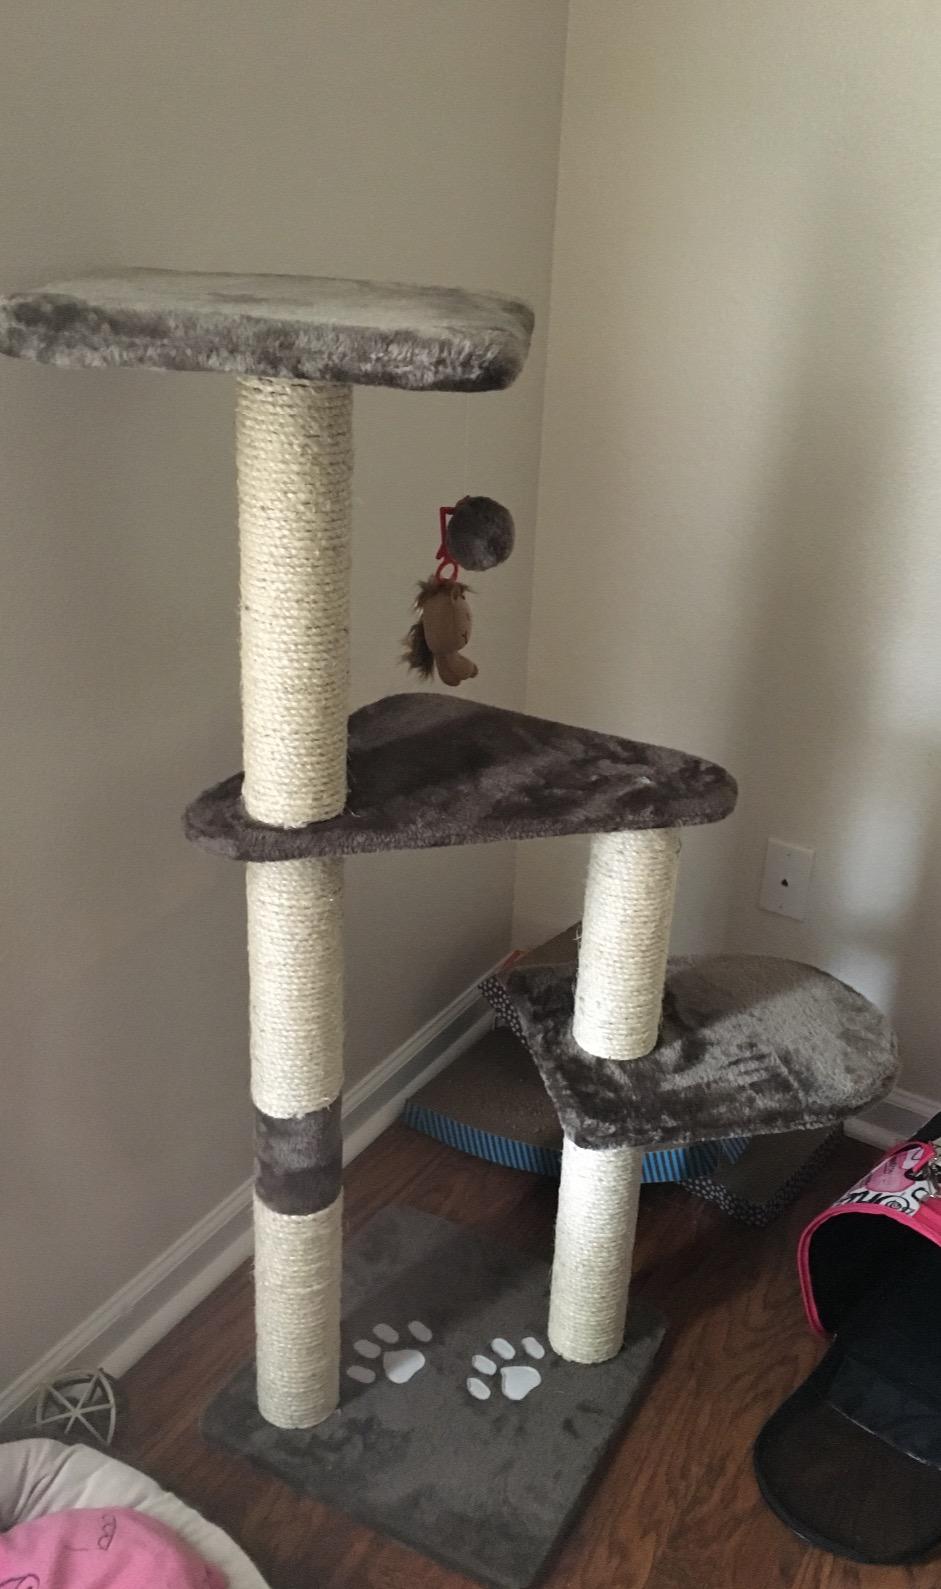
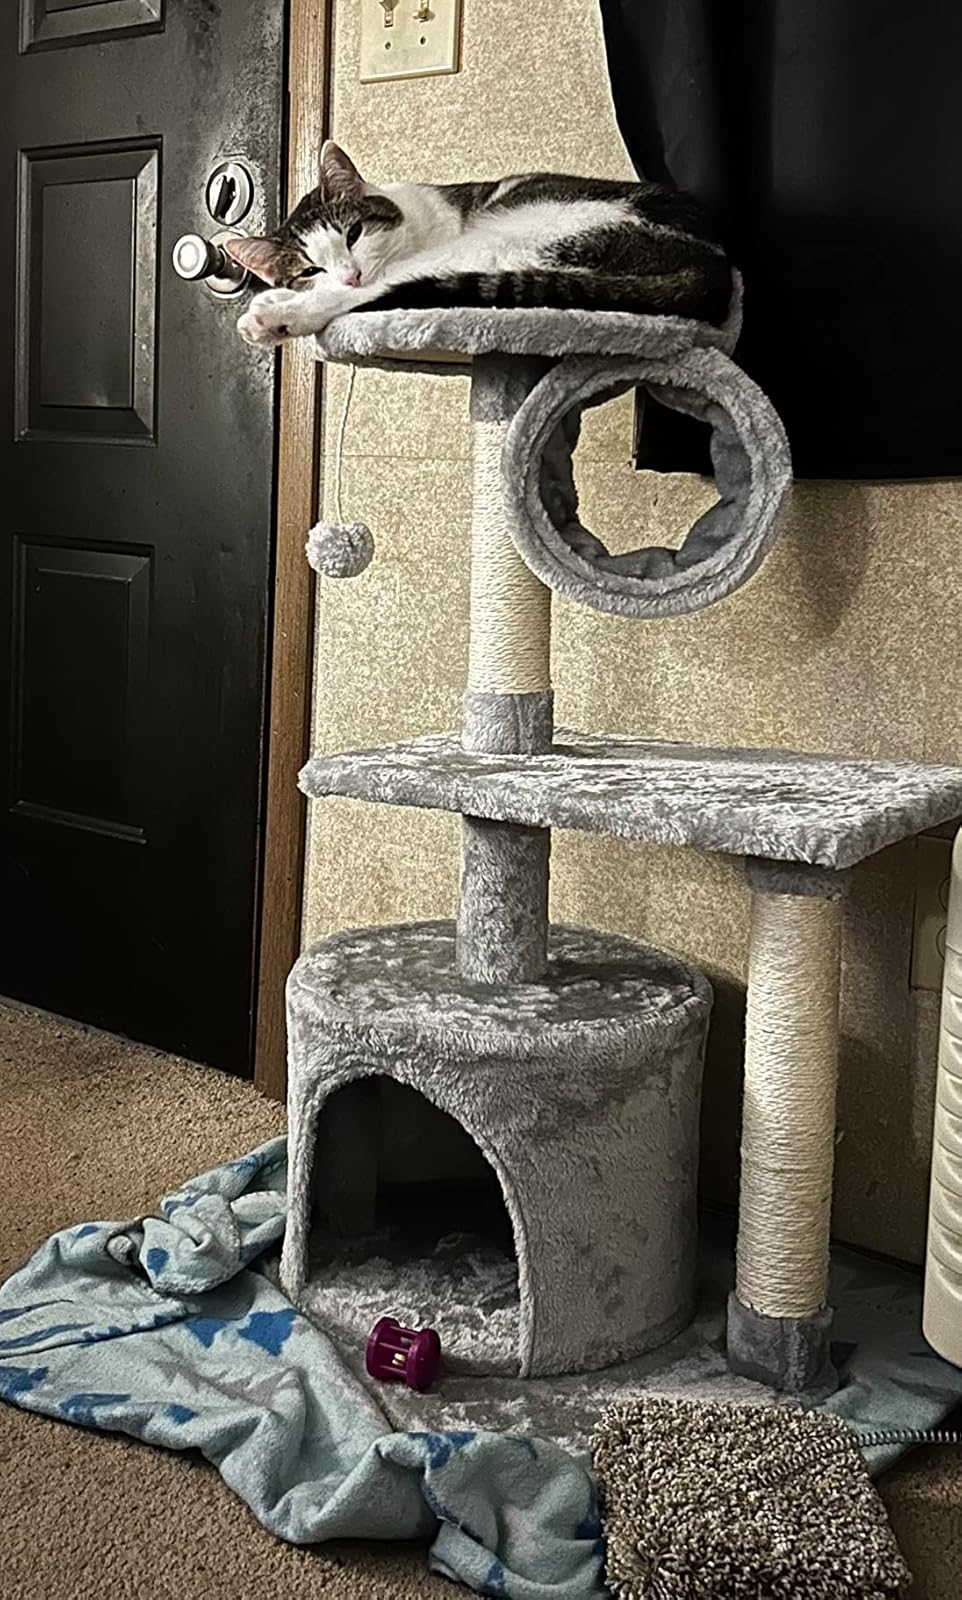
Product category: items_cat tree
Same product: no